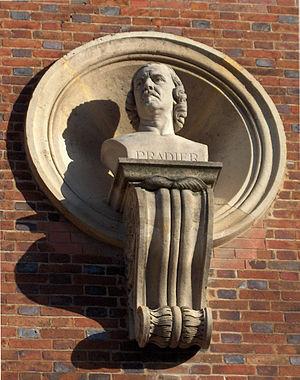
Eugène-Louis Lequesne est un sculpteur français, né le 15 février 1815 à Paris où il est mort le 3 juin 1887.